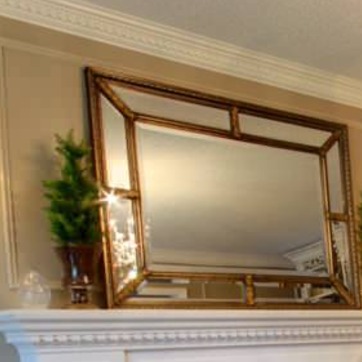
Material: mirror